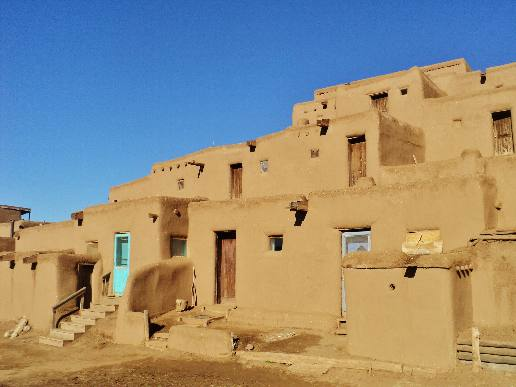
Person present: No